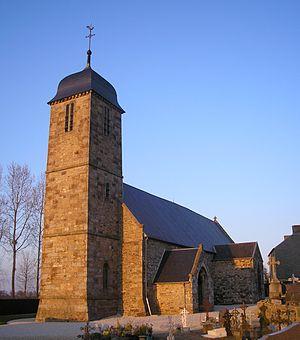
Roullours est une ancienne commune française, située dans le département du Calvados en région Normandie, devenue le 1ᵉʳ janvier 2016 une commune déléguée au sein de la commune nouvelle de Vire Normandie.